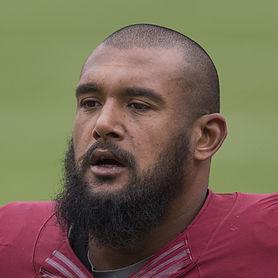
Age: 29